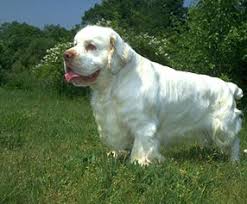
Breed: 235-n000097-clumber